Catherine Conybeare

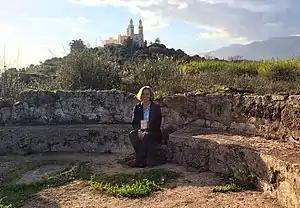
Catherine Conybeare sitting on the episcopal seat of Augustine of Hippo at the Basilica Pacis in Annaba in 2016. The modern Basilica of Saint Augustine is in the distance

Catherine Mary Conybeare (born 1966) is an academic and philologist and an authority on Augustine of Hippo. She is currently Leslie Clark Professor in the Humanities at Bryn Mawr College in Pennsylvania.